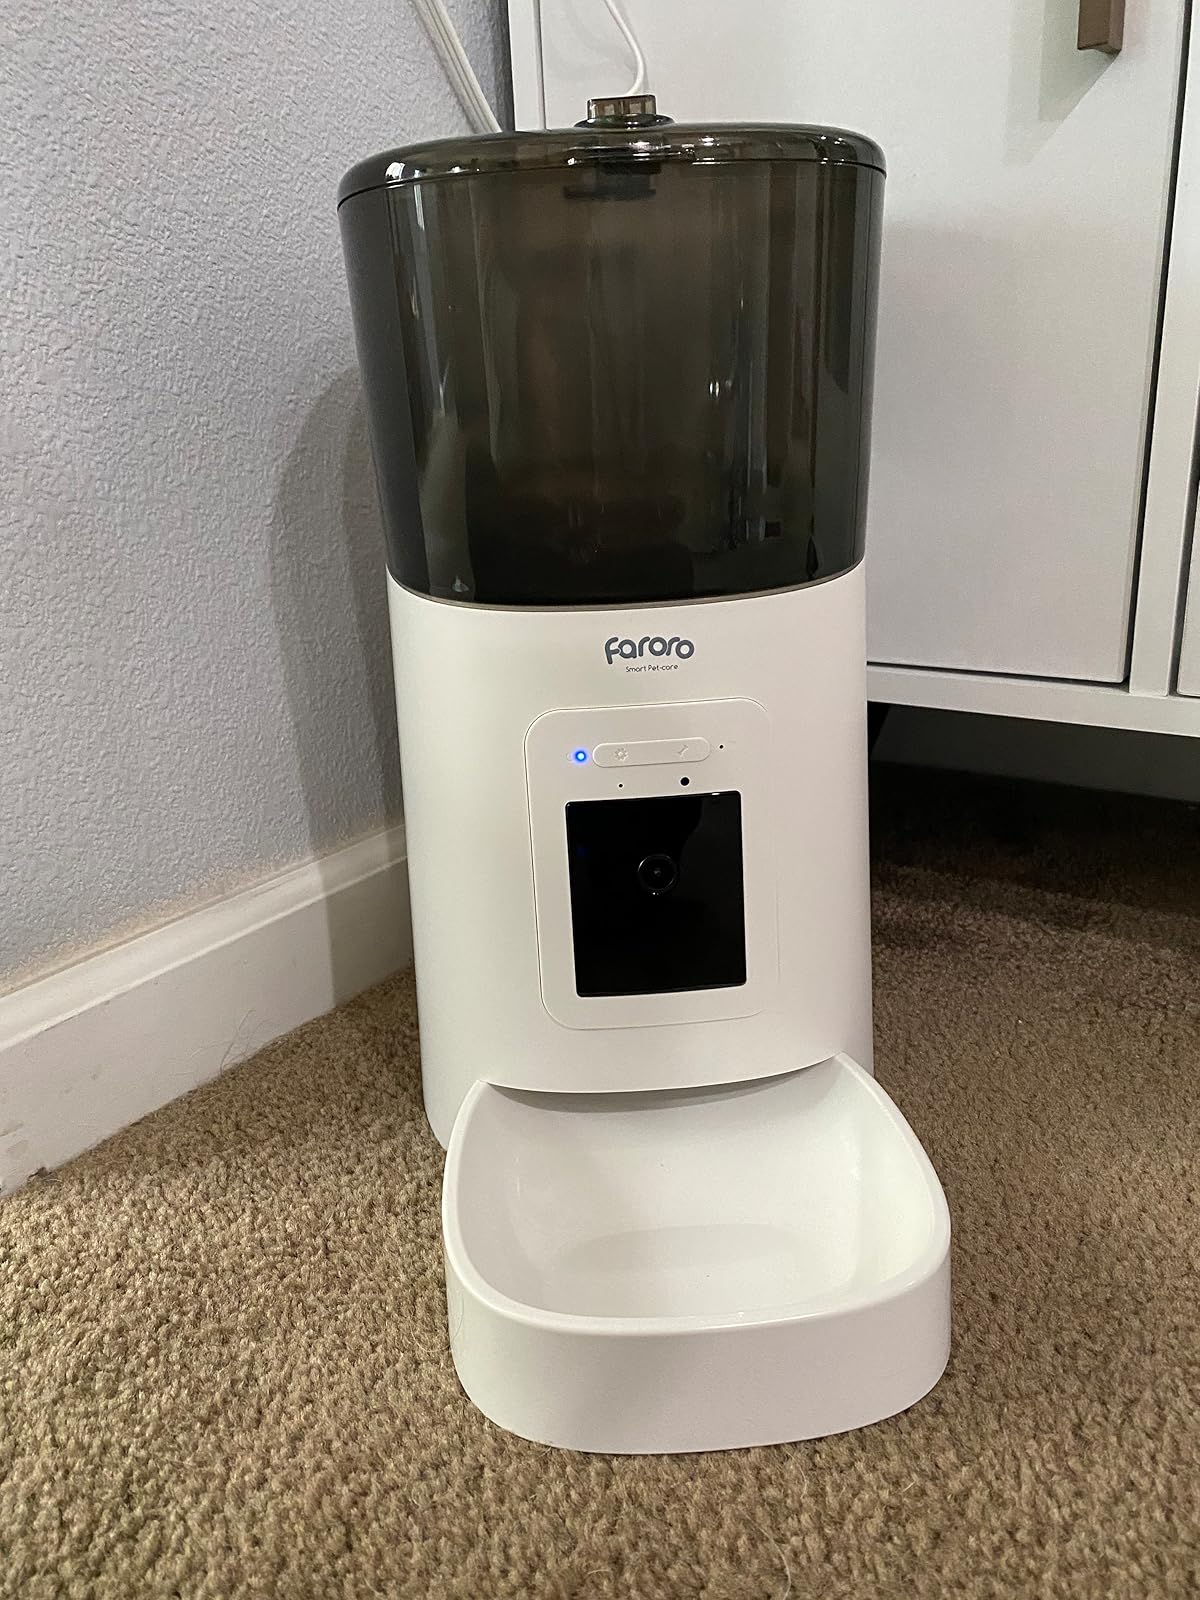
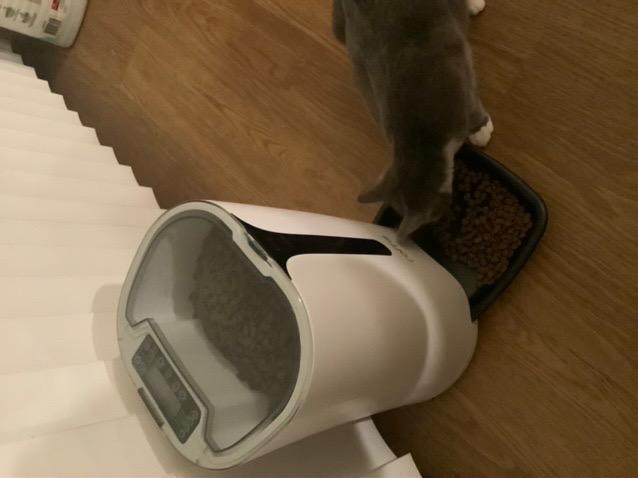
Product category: items_feeder
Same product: no